Implosion of Radio Network House

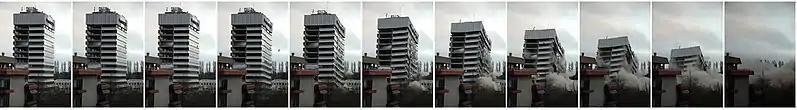
Radio Network House implosion series

The demolition companies, on the day prior to the implosion, advised the public to stay away for health and safety reasons, and watch the proceedings on TV or the internet. Several television stations had live streams of the event, and "The Press" announced that they would post a video on their website shortly after the implosion. An exclusion zone was put in place to ensure that nobody would be within approximately of the building. Despite the advice, thousands of onlookers filled the street on the morning of 5 August, a Sunday. Punctually at 8 am, a series of short explosions were heard, followed by another series a couple of seconds later. The building collapsed towards the north as planned, and the implosion manager from Controlled Demolition, Inc. said that it went a bit further than he had hoped, so he was lucky. The explosions were heard around Christchurch.